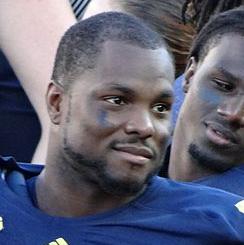
Age: 21